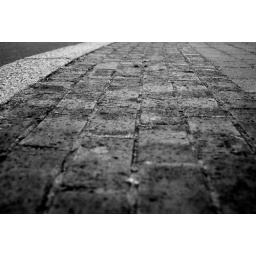
I took it to show depth of field and put it in black and white for a more historic effect.